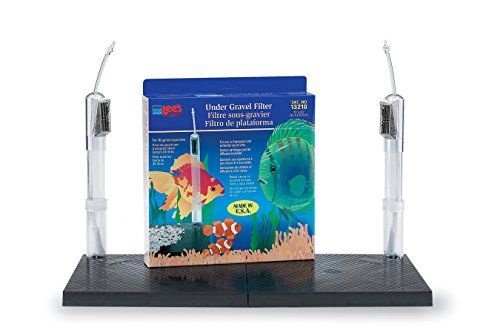
Lee's Under Gravel Filter - 10 gal
Why just use your aquarium gravel as decoration? With the addition of an Undergravel filter you can turn your gravel bed into a biological filter that is easy to maintain and simple to use. The lee's original undergravel filter is designed with adjustable 1" uplift tubes for better water circulation. Easy to install. Includes: plates, airline tubing, uplift tubes, air diffusers and carbon cartridges. Can be used with a powerhead.
Brand: LEES
Category: Animals & Pet Supplies > Pet Supplies > Fish & Aquatic Supplies > Aquarium Filters > Undergravel Aquarium Filters